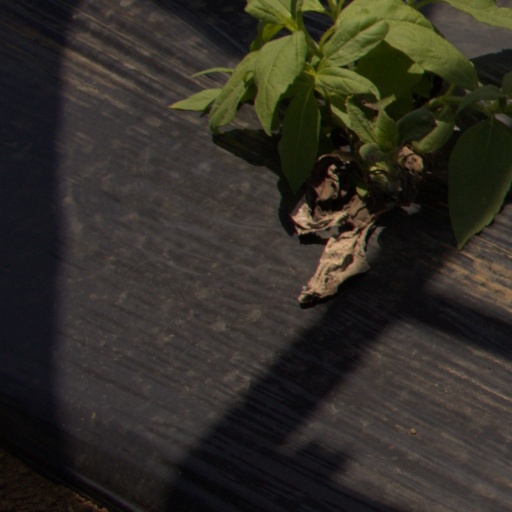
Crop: Jerusalem artichoke